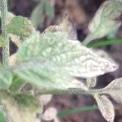
Crop: Tomato
Condition: mite-d